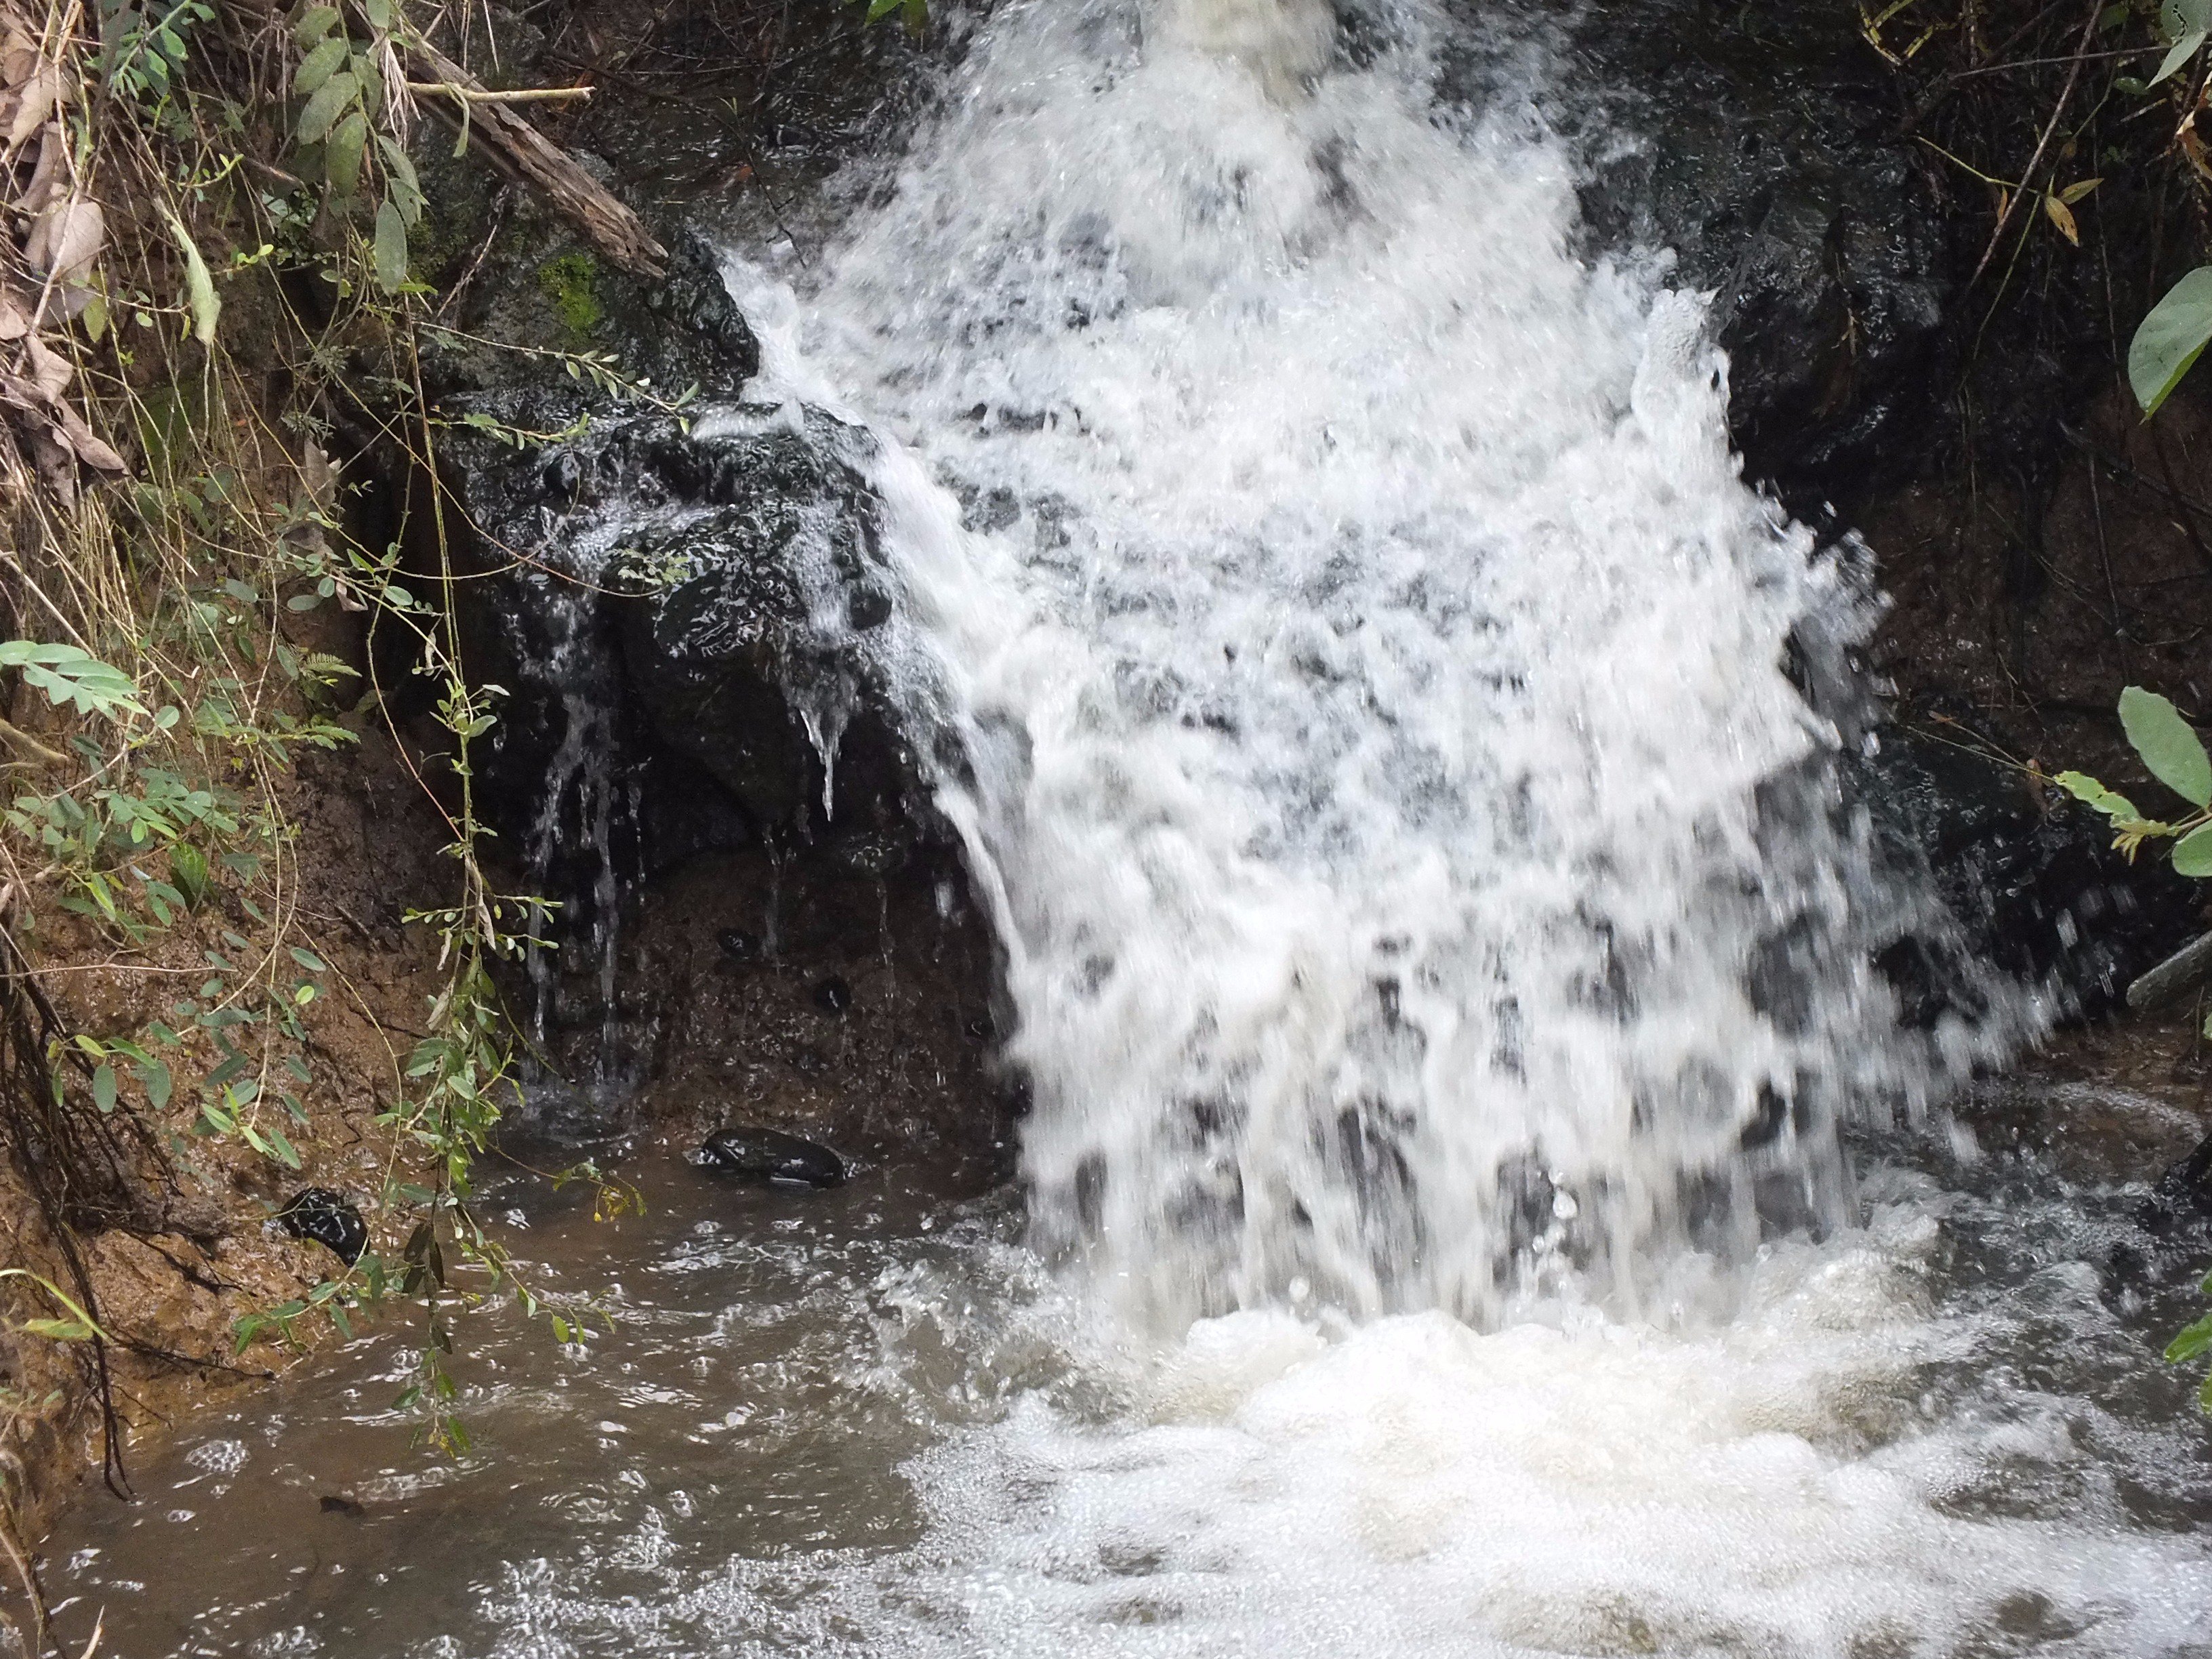
nature, water resources, body of water, water, watercourse, waterfall, natural landscape, stream, nature reserve, vegetation, rapid, biome, river, creek, chute, rainforest, water feature, state park, mountain river, jungle, geological phenomenon, forest, riparian zone, fluvial landforms of streams, wildlife, riparian forest, valdivian temperate rain forest, ravine, spring, rock, old growth forest, arroyo